Handcrafts and folk art in Hidalgo

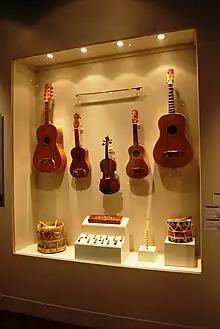
Various musical instruments such as huapangueras, jaranas, violins, drums and flutes all handmade by artisans such as Margarito Mendoza Delgadillo, Anacleto Zolueta Olivares and Juan Torres Maria for a temporary exhibit dedicated to Hidalgo at the Museo de Arte Popular, Mexico City

One metal that is worked is wrought iron, mostly for utilitarian items. In the communities of El Santuario and Mapethé, they made scrapers for maguey leaves, blades for plows, hoes and blades for scythes, knives, machetes and more. More iron is worked in Huasca de Ocampo and Molango.